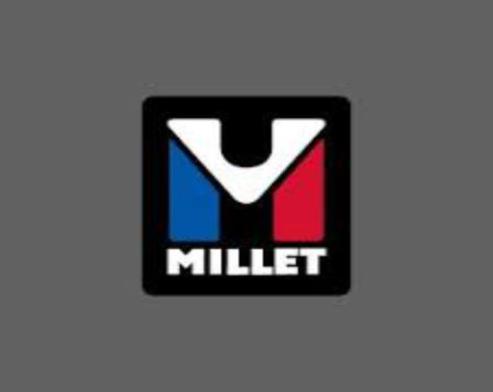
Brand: millet-1
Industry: Others